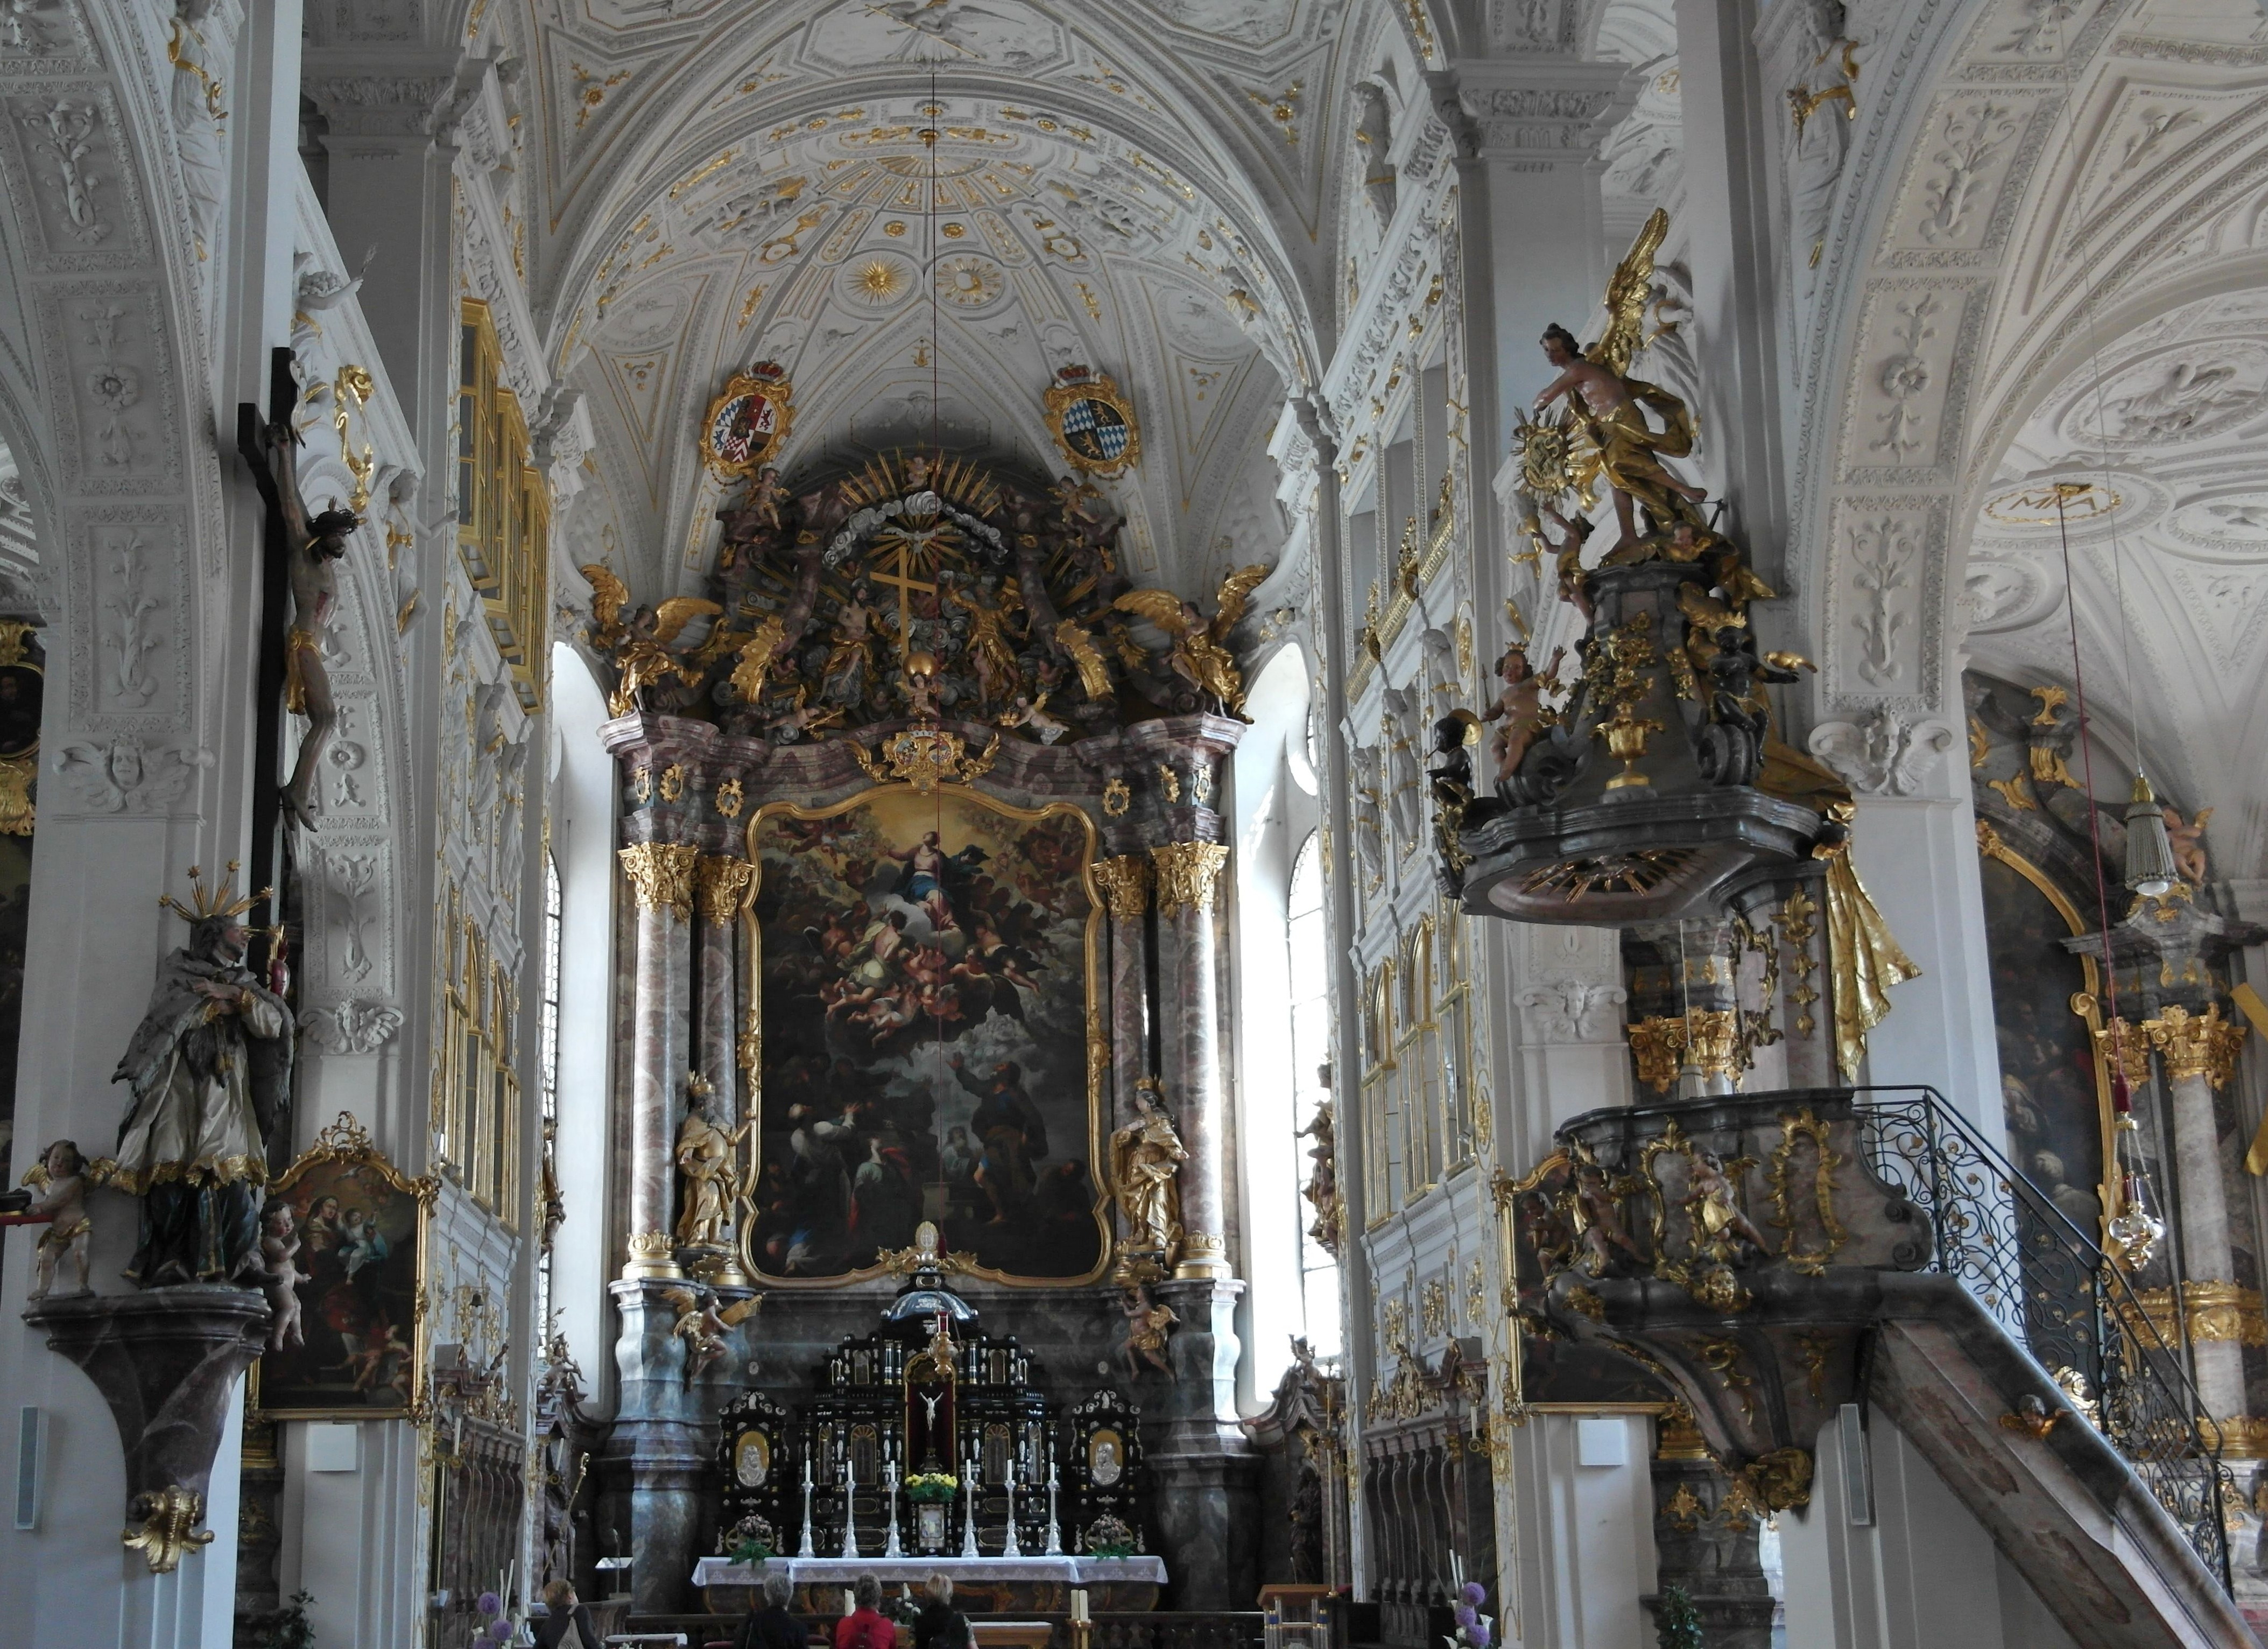
architecture, building, church, cathedral, chapel, place of worship, catholic, altar, monastery, bavaria, basilica, dom, residenzschloss, gothic architecture, hofkirche, main castle a d donau